Atlanta Public Library (Atlanta, Illinois)

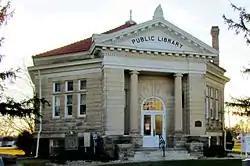

The Atlanta Public Library, located at the intersection of Race and Arch Streets in Atlanta, Illinois, was built in 1908 and has operated continuously as a library since. Architect Paul A. Moratz's design combines the Neoclassical with an octagonal plan, an uncommon mixture of styles. The building's eight sides are all symmetrical except for the front, which is broken by a classical portico with Doric columns and a round arched entrance. The library is topped by a red tile roof.